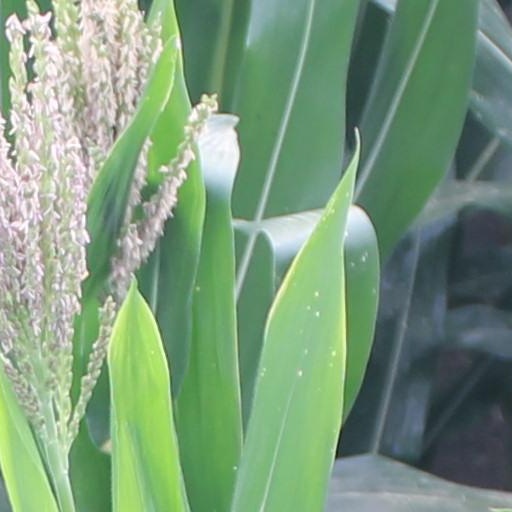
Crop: maize; corn